Analytical psychology

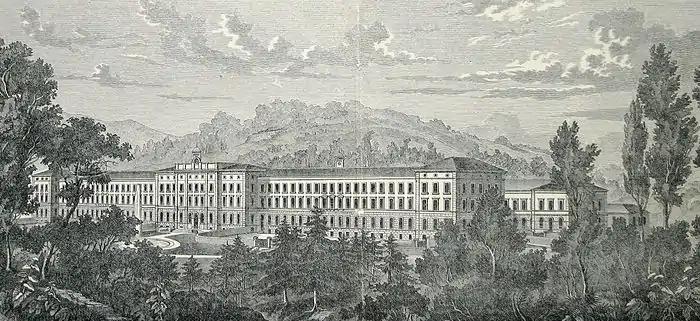
An 1890 etching of Burghölzli hospital where Carl Jung began his career

Jung began his career as a psychiatrist in Zürich, Switzerland. Already employed at the Burghölzli hospital in 1901, in his academic dissertation for the medical faculty of the University of Zurich he took the risk of using his experiments on somnambulism and the visions of his mediumistic cousin, Helly Preiswerk. The work was entitled, "On the Psychology and Pathology of So-Called Occult Phenomena". It was accepted but caused great upset among his mother's family. Under the direction of psychiatrist Eugen Bleuler, he also conducted research with his colleagues using a galvanometer to evaluate the emotional sensitivities of patients to lists of words during word association. Jung has left a description of his use of the device in treatment. His research earned him a worldwide reputation and numerous honours, including honorary Doctorates from Clark and Fordham Universities in 1909 and 1910 respectively. Other honours followed later.